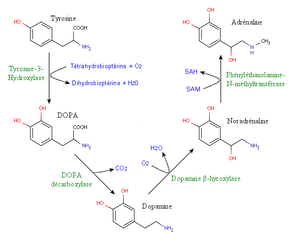
Voie de biosynthèse des catécholamines Auteur
La noradrénaline ou norépinéphrine est un composé organique qui joue le rôle d'hormone adrénergique et de neurotransmetteur. C'est une catécholamine comme la dopamine ou l'adrénaline.
Les catécholamines sont des composés organiques synthétisés à partir de la tyrosine et jouant le rôle d'hormone ou de neurotransmetteur.
La tyrosine hydroxylase est une oxydoréductase qui catalyse la réaction :